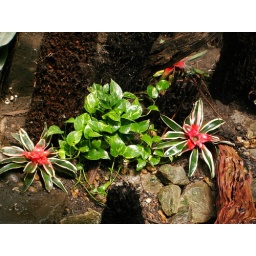
Beauty of both plants and animals entrance in the Tropical House Twycross Zoo, CV9 3PX